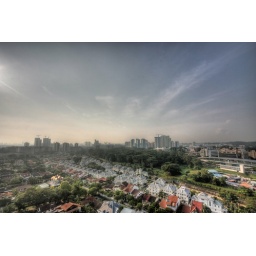
Thought I'd play around with HDR this morning, as there's clear blue skies and great contrasts.